Walsden railway station

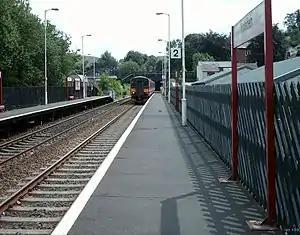
The view from platform 2

Walsden railway station serves the village of Walsden, Todmorden in West Yorkshire, England, on the edge of the Pennines.